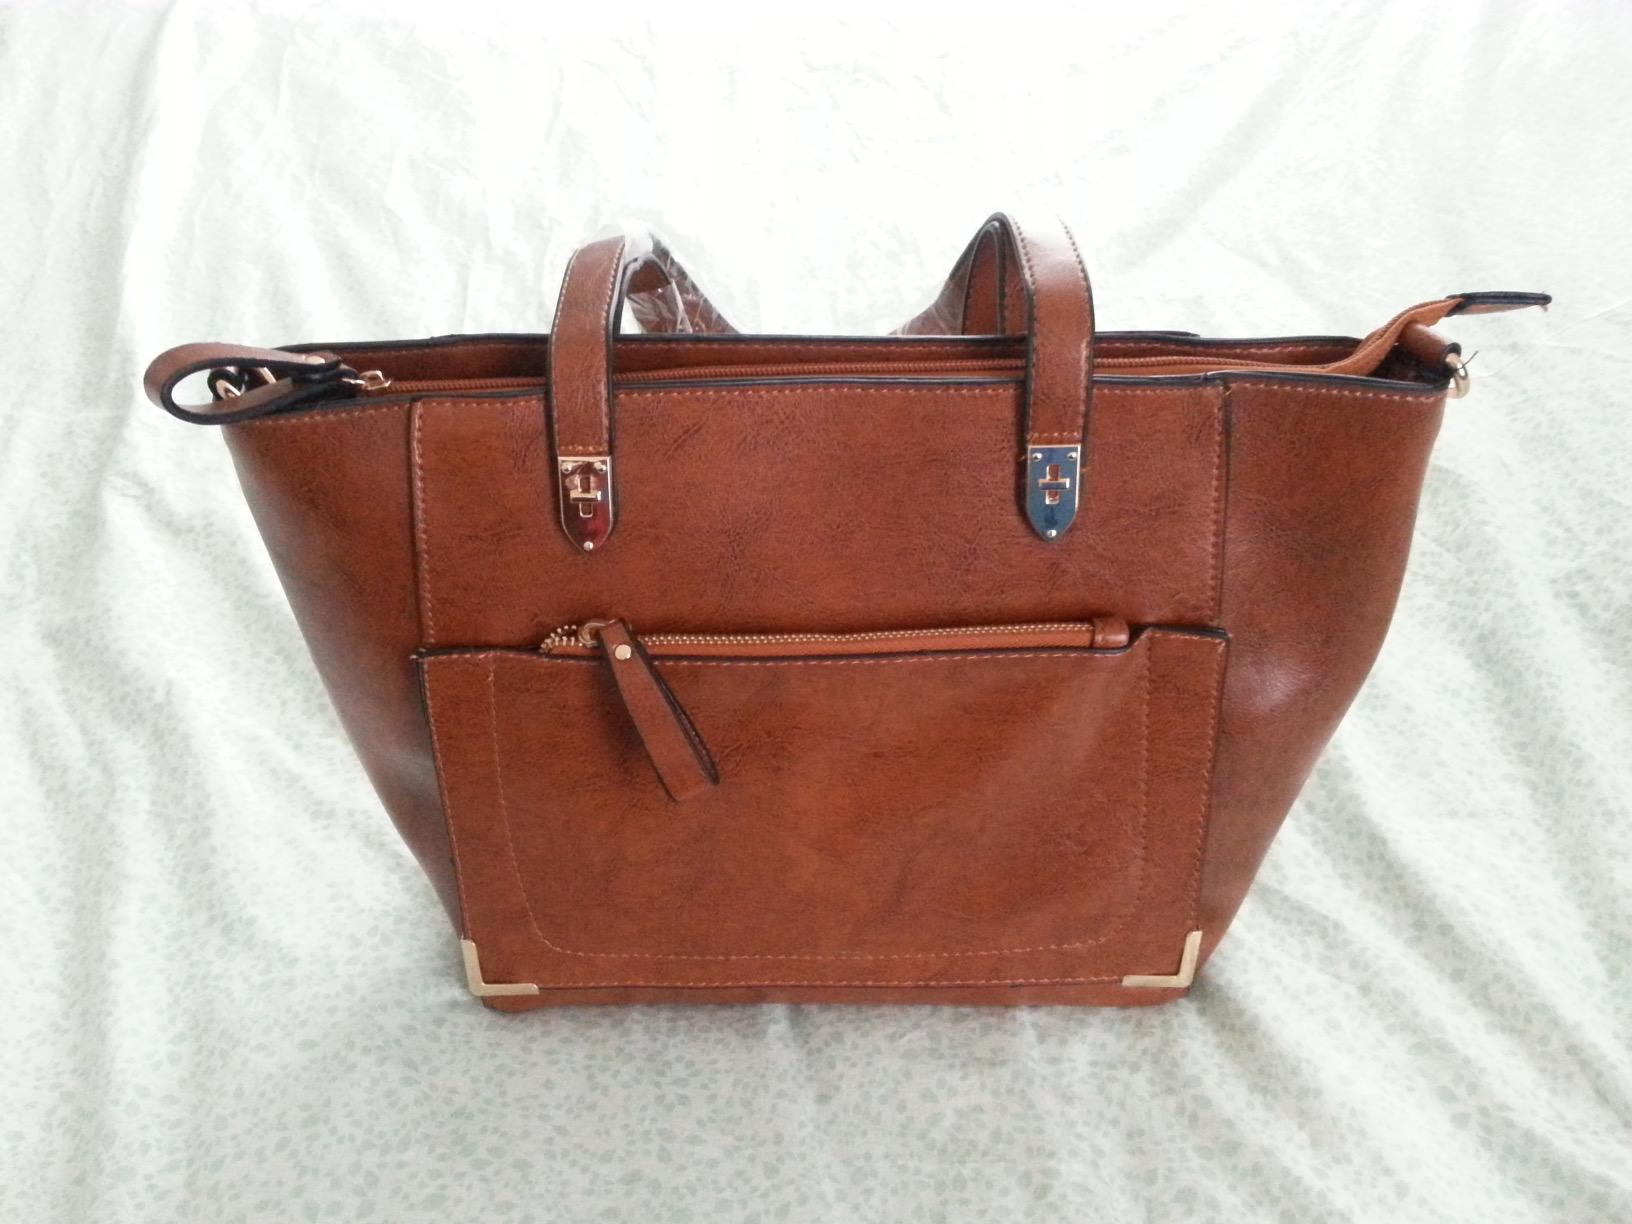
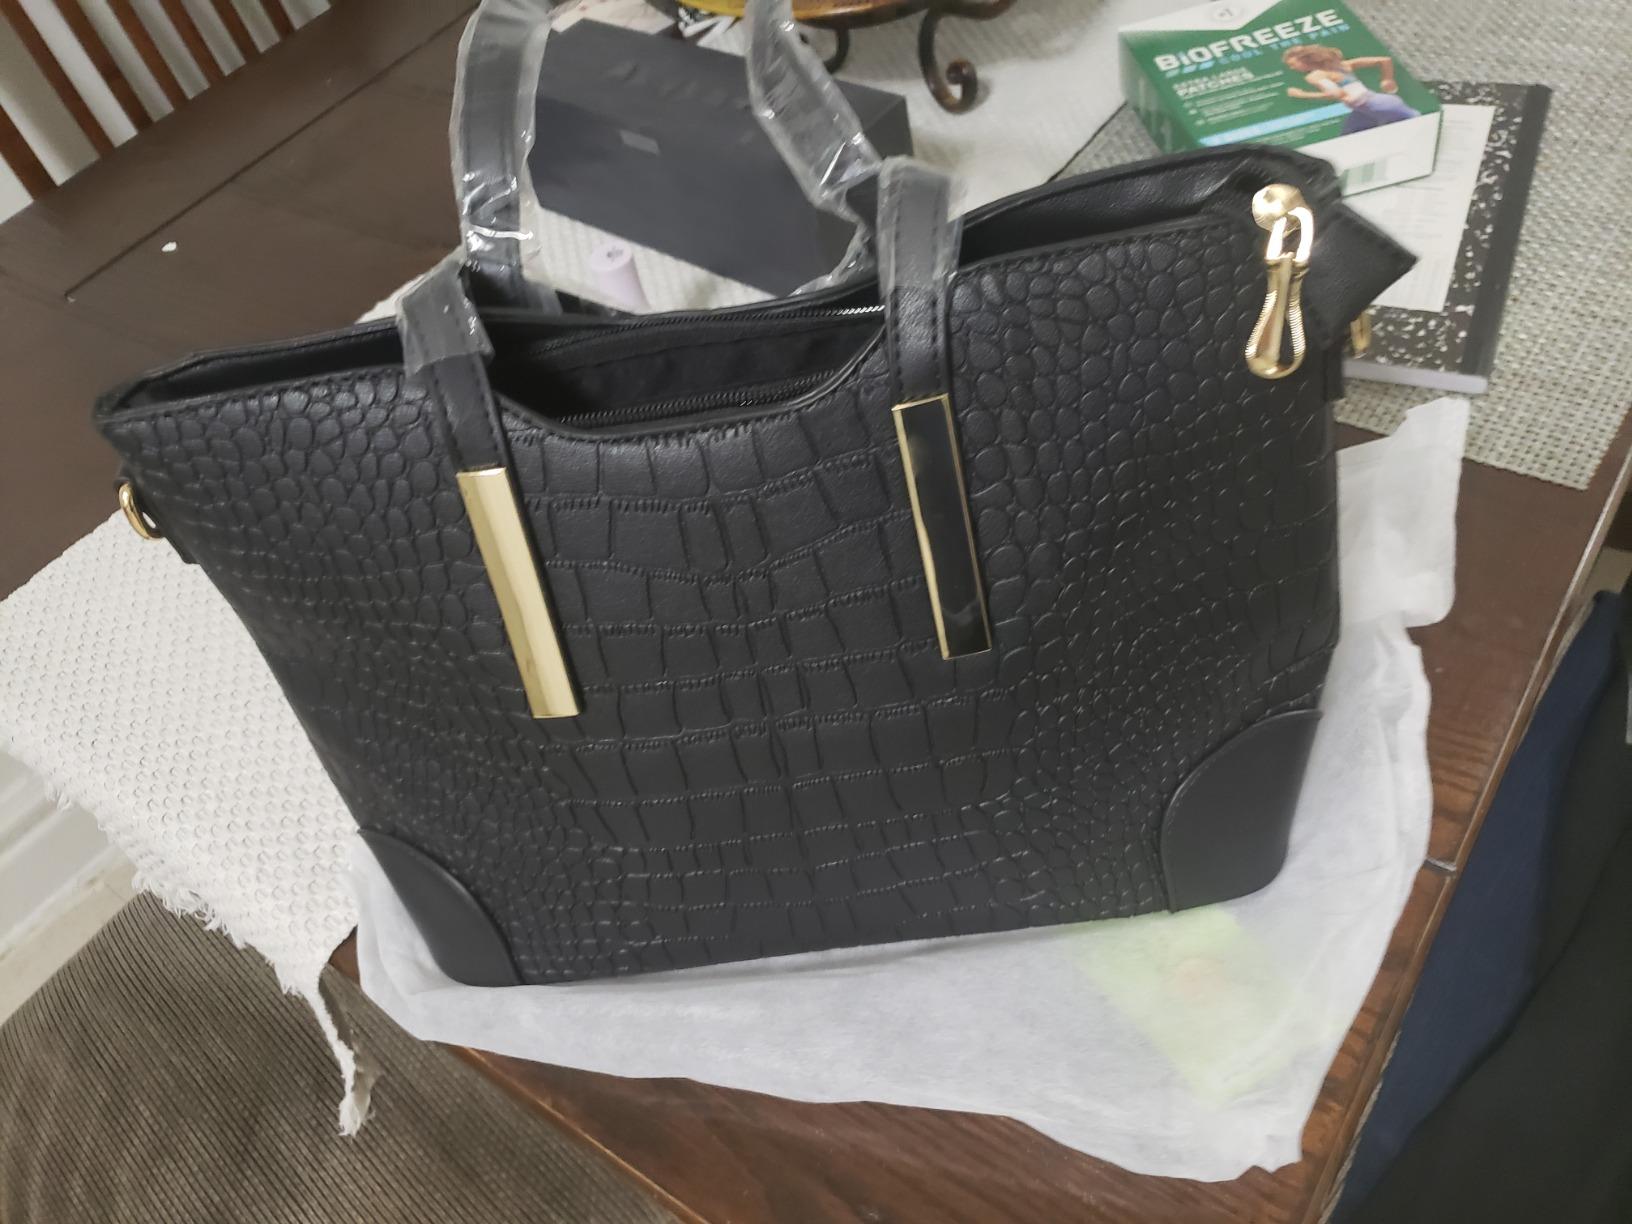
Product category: accessories_handbag
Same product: no